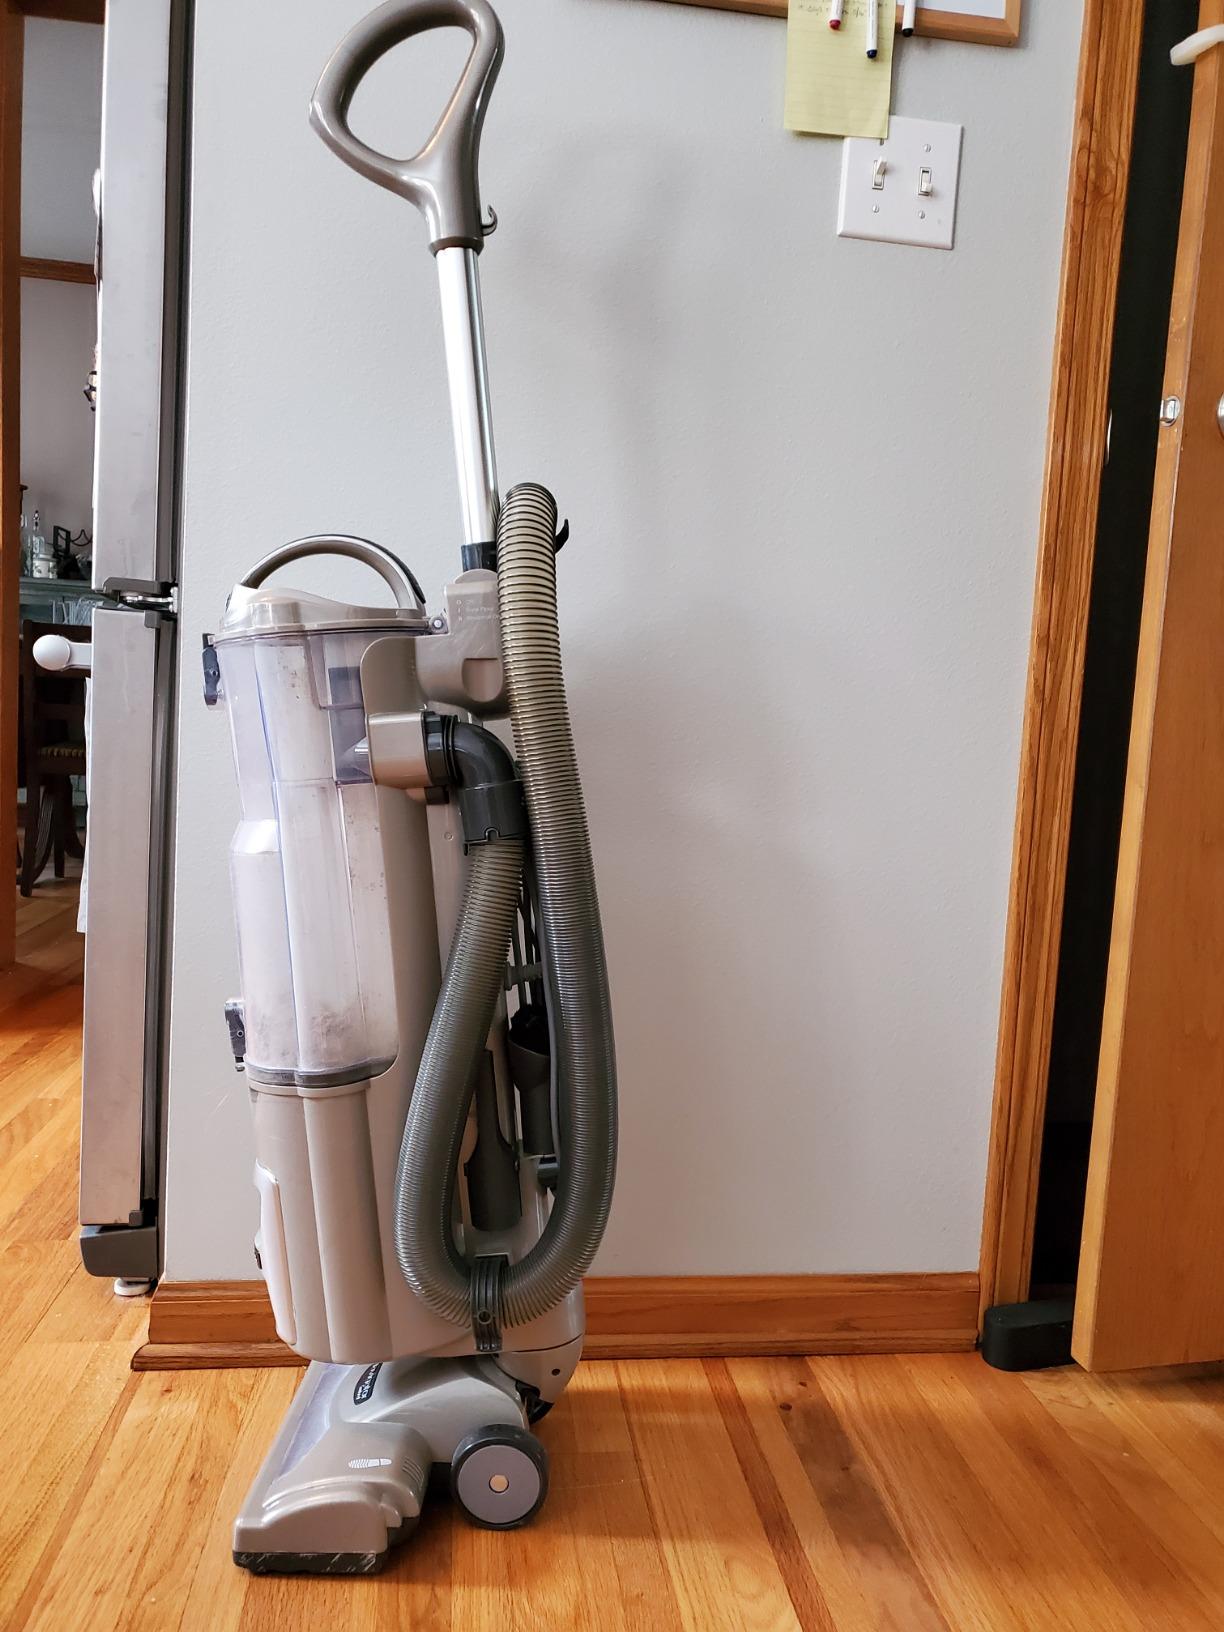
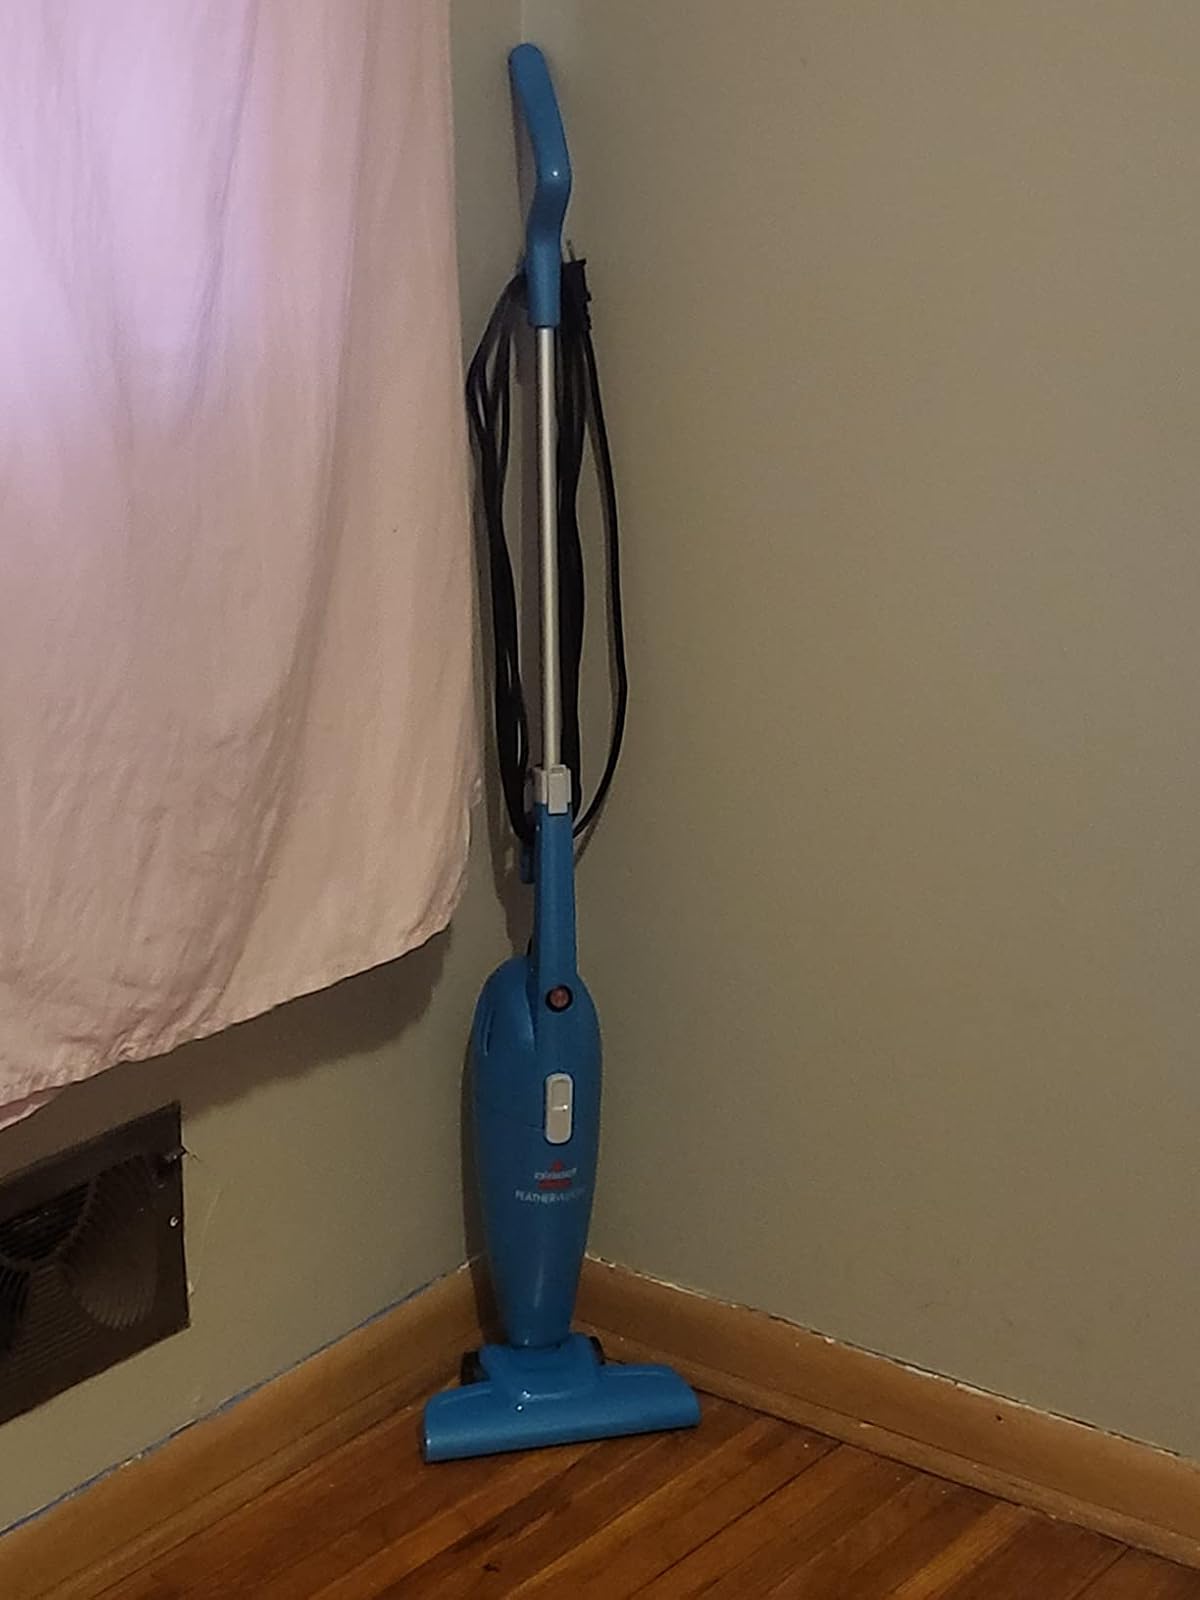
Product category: items_vacuum
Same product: no